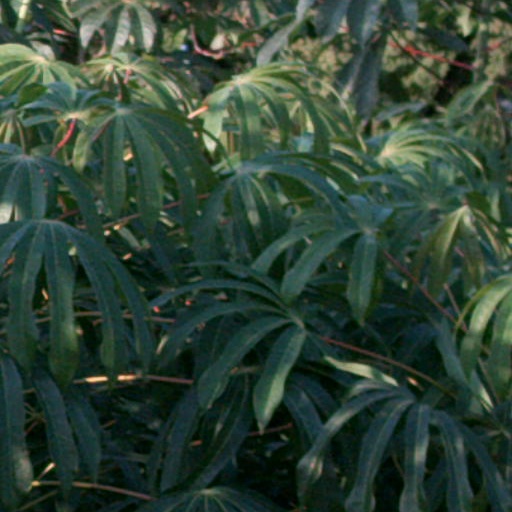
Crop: cassava